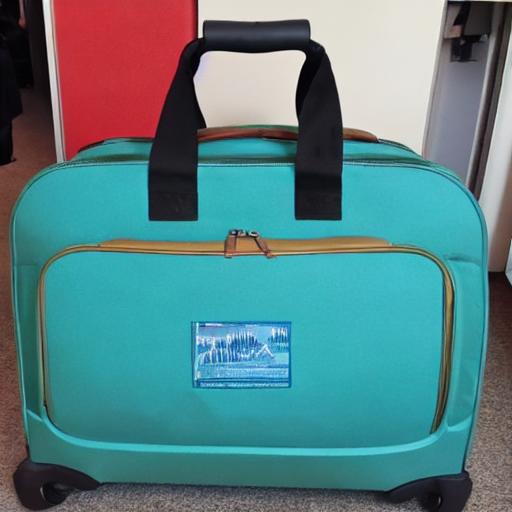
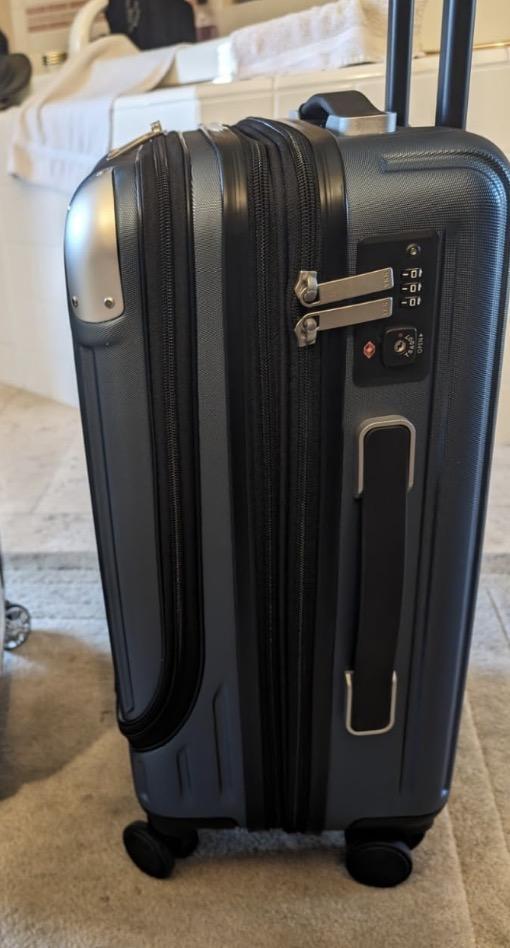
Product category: items_tea
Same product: no